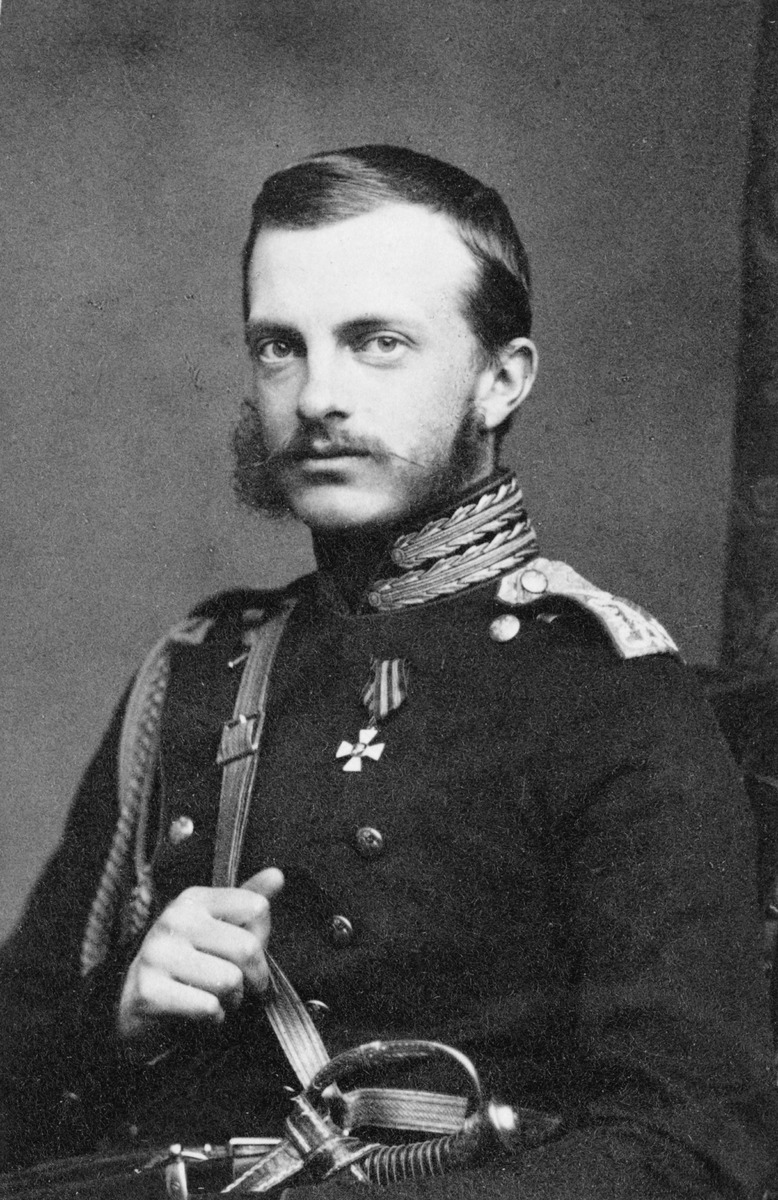
Suuriruhtinas Mikael Nikolajevits
sisällön kuvaus: Suuriruhtinas Mikael Nikolajevits. mustavalkoinen
Ajankohta: kuvausaika 1915 n
Paikka: Suomi, Uusimaa, Helsinki, Helsinki Suomi-Finland
Aiheet: Nikolajevits, Mikael, muotokuvat, sotilaat, sotilaspuvut univormut